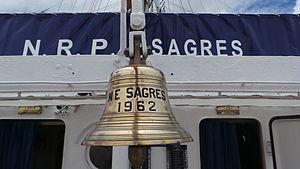
Le NRP Sagres, ou Sagres III, est un trois-mâts barque, à coque acier, construit en 1937 à Hambourg en Allemagne sous le nom d'Albert Leo Schlageter. Il est devenu, en 1962, navire-école pour les cadets de l'École navale portugaise.